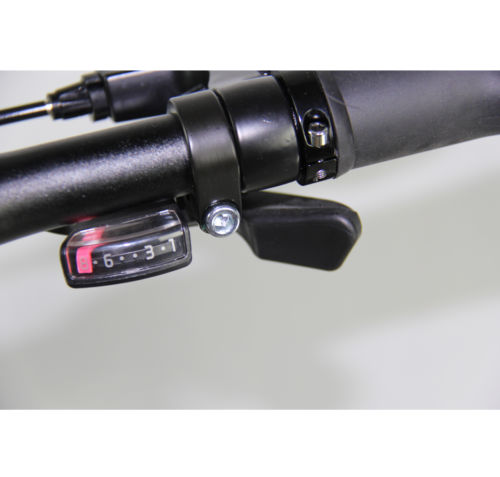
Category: bicycle